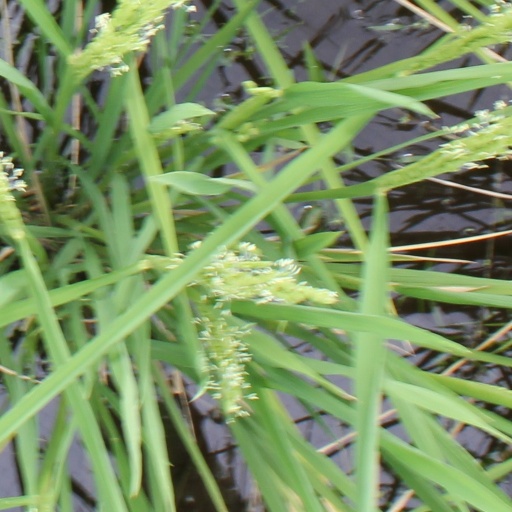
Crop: rice